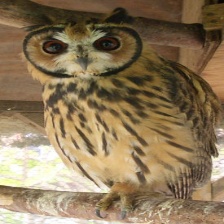
Species: STRIPED OWL
Scientific name: ASIO CLAMATOR
ImageNet parent category: great_grey_owl